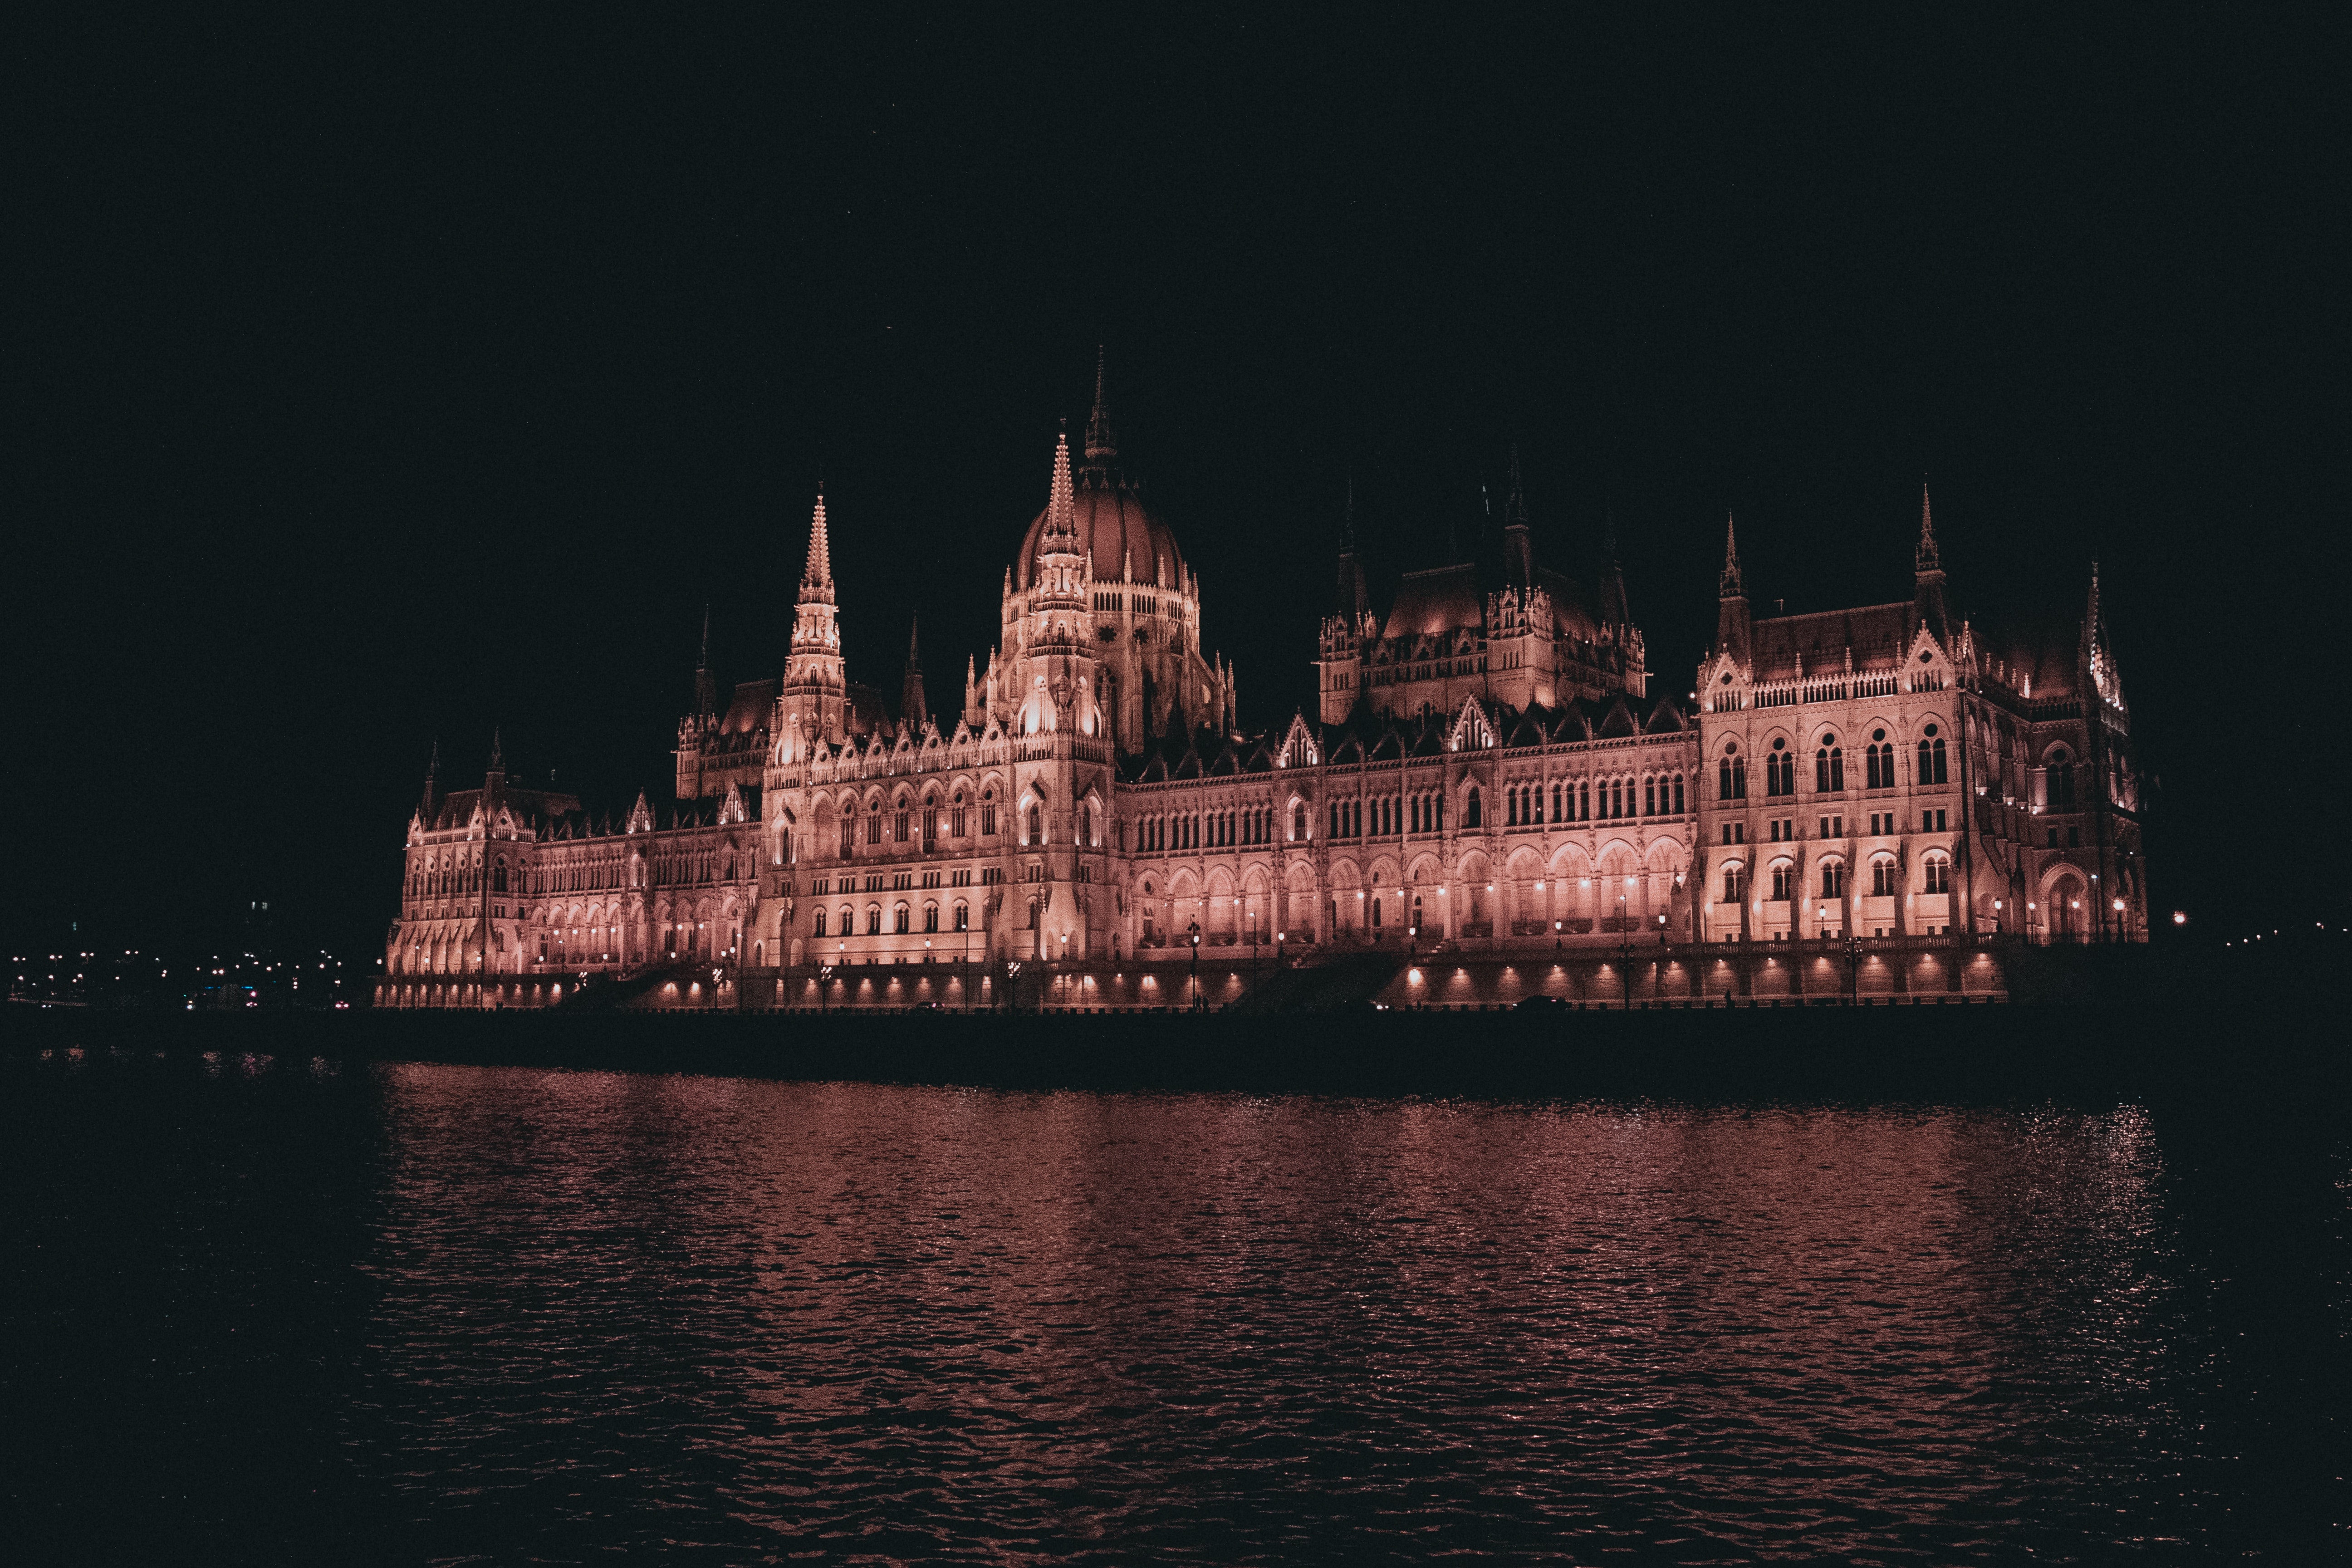
landmark, night, architecture, reflection, water, palace, city, sky, building, government, parliament, listed building, spire, tourist attraction, chateau